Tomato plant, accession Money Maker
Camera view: horizontal (90 deg, fisheye); turntable rotation: 300 degrees
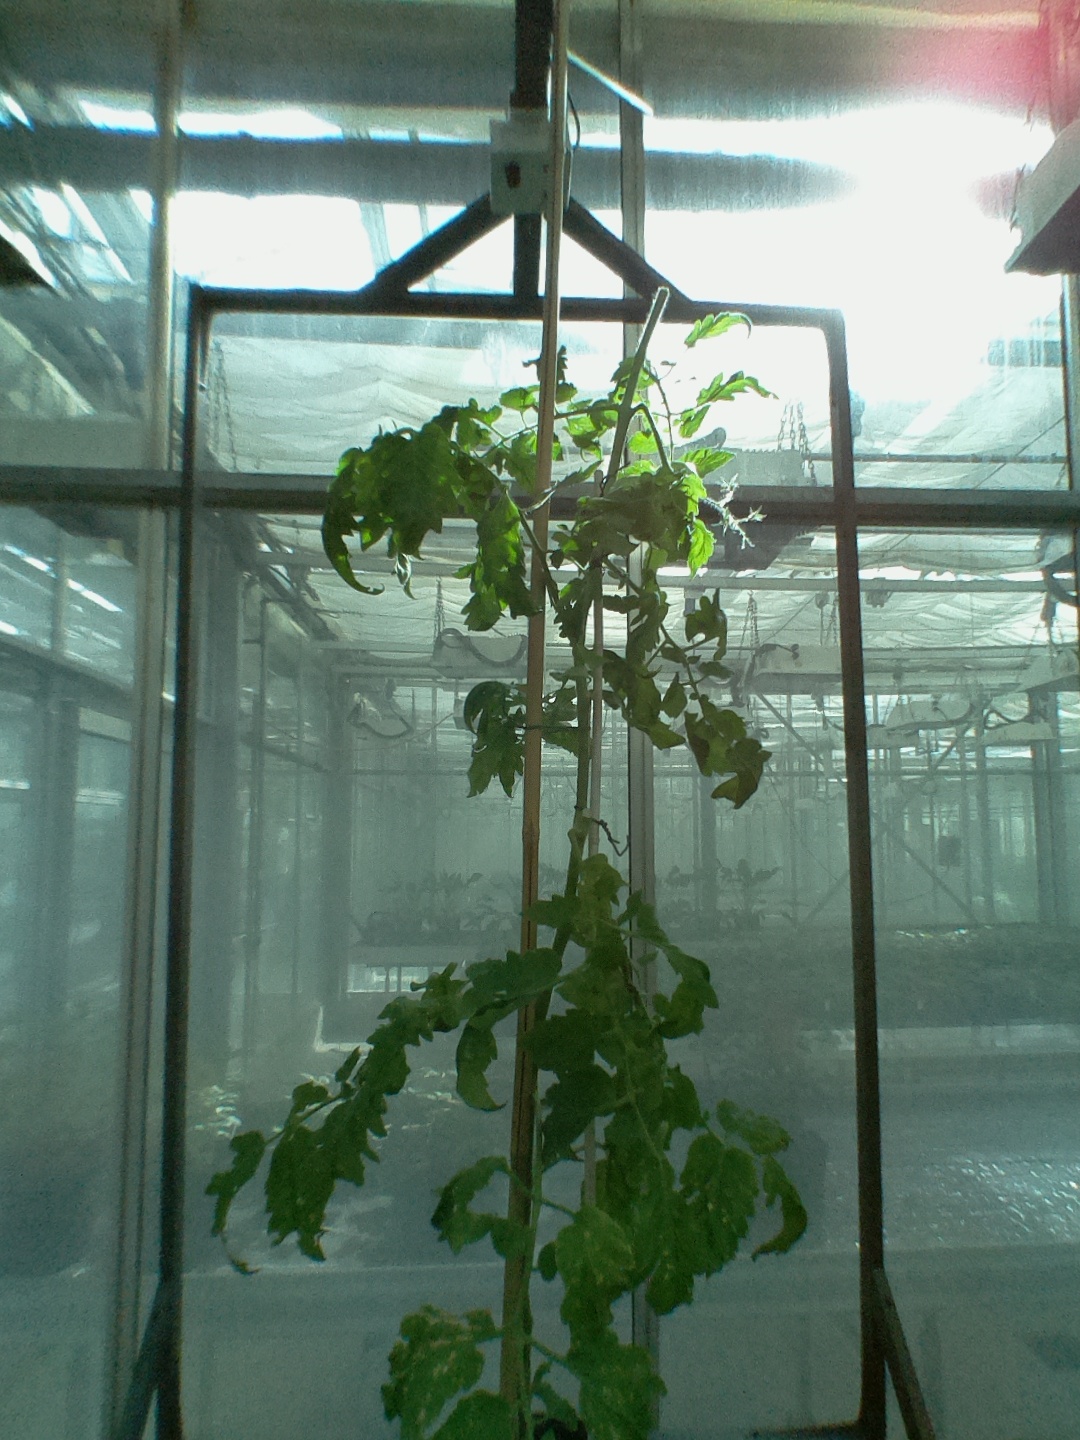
BBCH growth stage 75: 50%-60% of final fruit size